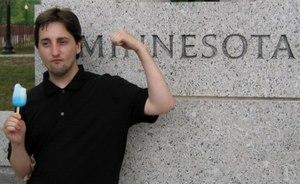
Charlie Korsmo, de son vrai complet Charles Randolph Korsmo, né le 20 juillet 1978 à Fargo, en Dakota du Nord, aux, est un acteur américain.